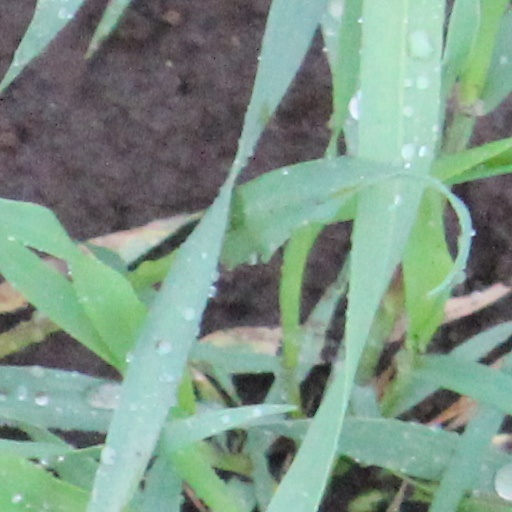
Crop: wheat